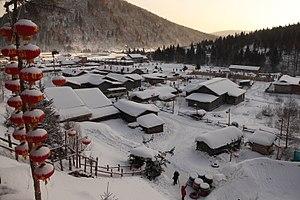
Hailin est une ville de la province du Heilongjiang en Chine. C'est une ville-district placée sous la juridiction de la ville-préfecture de Mudanjiang.